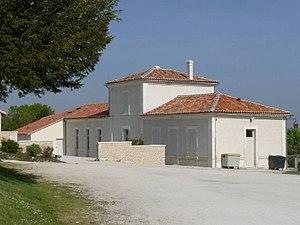
Salle communale de Genté, Charente, France
Genté est une commune du sud-ouest de la France, située dans le département de la Charente.